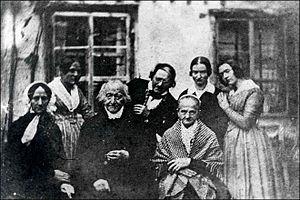
Constanze Mozart, épouse de Wolfgang Amadeus Mozart (son nom de jeune fille était Weber), âgée de 78 ans, à l'avant gauche en noir, photographiée deux ans avant sa mort. Le compositeur bavarois Max Keller est assis au centre devant et son épouse Josefa se trouve à sa gauche. De gauche à droite à l'arrière
Max Keller, né le 7 octobre 1770 à Trostberg, Haute-Bavière, et mort le 16 décembre 1855 à Altötting, est un compositeur et organiste allemand.
Constance Mozart, cousine germaine du compositeur Carl Maria von Weber, a été la femme de Wolfgang Amadeus Mozart.